Kreissle Forge

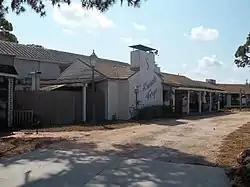

The Kreissle Forge (also known as the Kreissle Forge and Ornamental Iron Works) is a historic site in Sarasota, Florida, United States. It is located at 7947 Tamiami Trail. On December 2, 1996, it was added to the U.S. National Register of Historic Places.